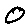
Label: 0